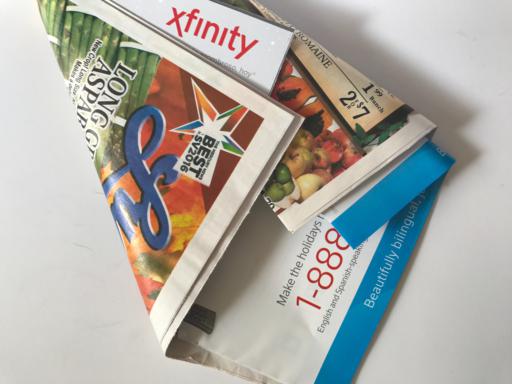
Label: paper